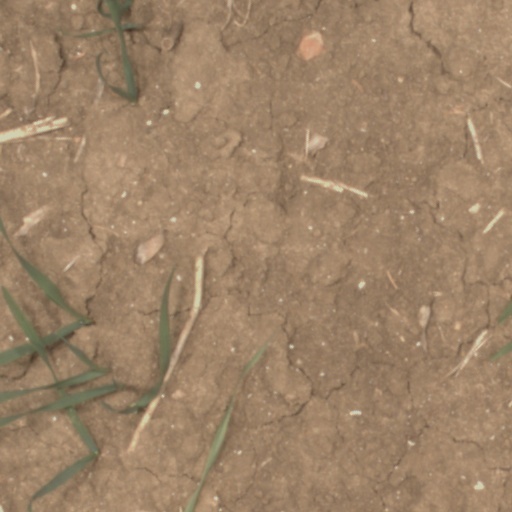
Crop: wheat